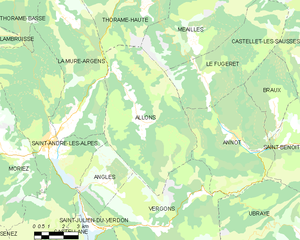
Carte des communes françaises: Allons
Allons est une commune française située dans le département des Alpes-de-Haute-Provence, en région Provence-Alpes-Côte d'Azur.